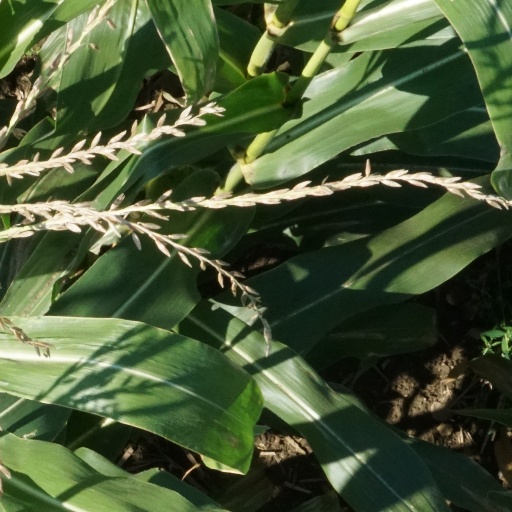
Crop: maize; corn